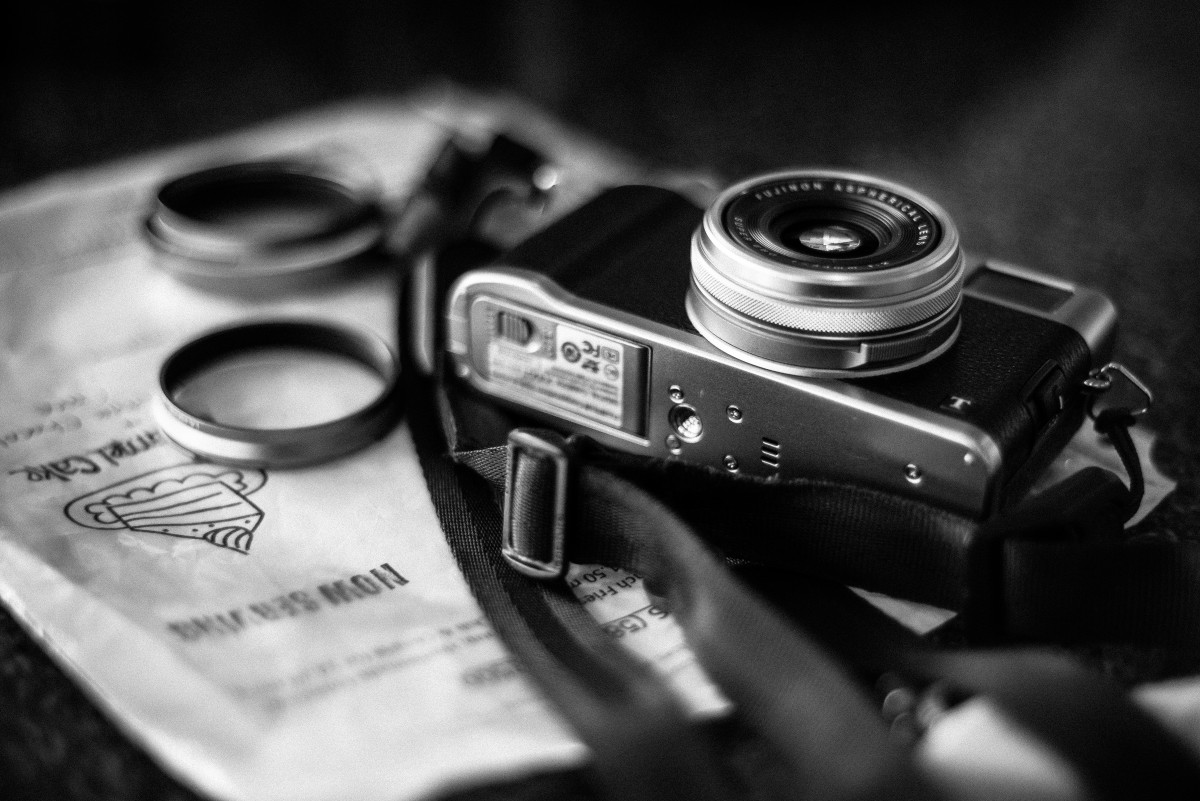
Tags: photographic equipment, close up, reflex camera, digital camera, photograph, rangefinder, monochrome photography, digital slr, single lens reflex camera, cameras optics